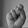
ASL letter: S